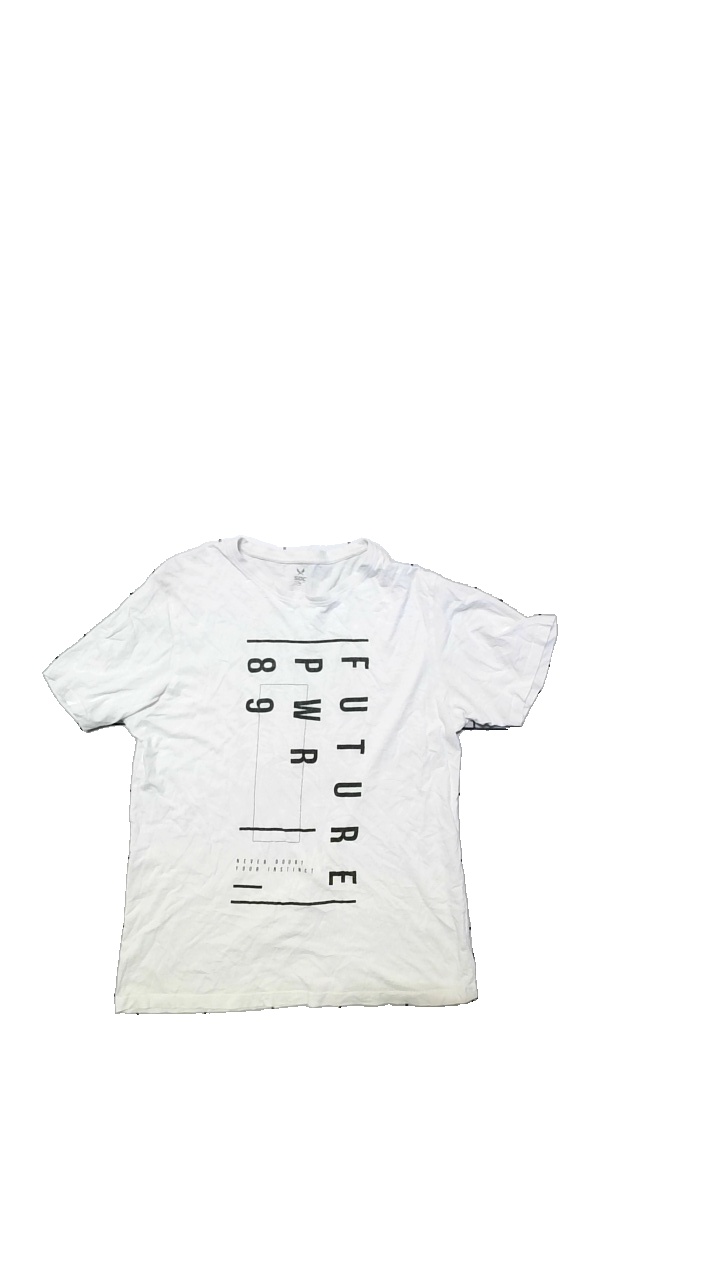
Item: Training Top (Unisex)
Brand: Soc (stadium)
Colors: White
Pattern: Other
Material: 100% cotton
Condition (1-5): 4
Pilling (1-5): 5
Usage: Reuse
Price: <50